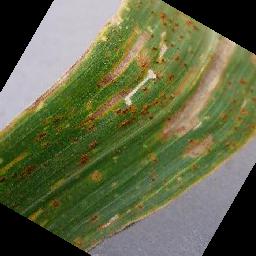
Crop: corn
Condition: (maize)_cercospora_spot_gray_spot